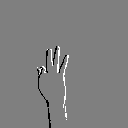
ASL letter: f